Dhole

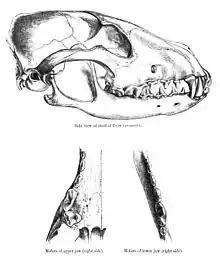
Dhole skull and molars illustrated by St. George Mivart (1890)

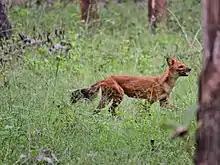
Lone dhole strolling through the jungle in Mudumalai National Park

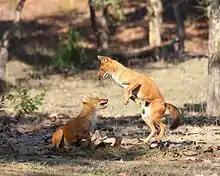
Dholes playing, Pench National Park

The dhole's general tone of the fur is reddish, with the brightest hues occurring in winter. In the winter coat, the back is clothed in a saturated rusty-red to reddish colour with brownish highlights along the top of the head, neck and shoulders. The throat, chest, flanks, and belly and the upper parts of the limbs are less brightly coloured, and are more yellowish in tone. The lower parts of the limbs are whitish, with dark brownish bands on the anterior sides of the forelimbs. The muzzle and forehead are greyish-reddish. The tail is very luxuriant and fluffy, and is mainly of a reddish-ocherous colour, with a dark brown tip. The summer coat is shorter, coarser and darker. The dorsal and lateral guard hairs in adults measure in length. Dholes in the Moscow Zoo moult once a year from March to May. A melanistic individual was recorded in the northern Coimbatore Forest Division in Tamil Nadu.